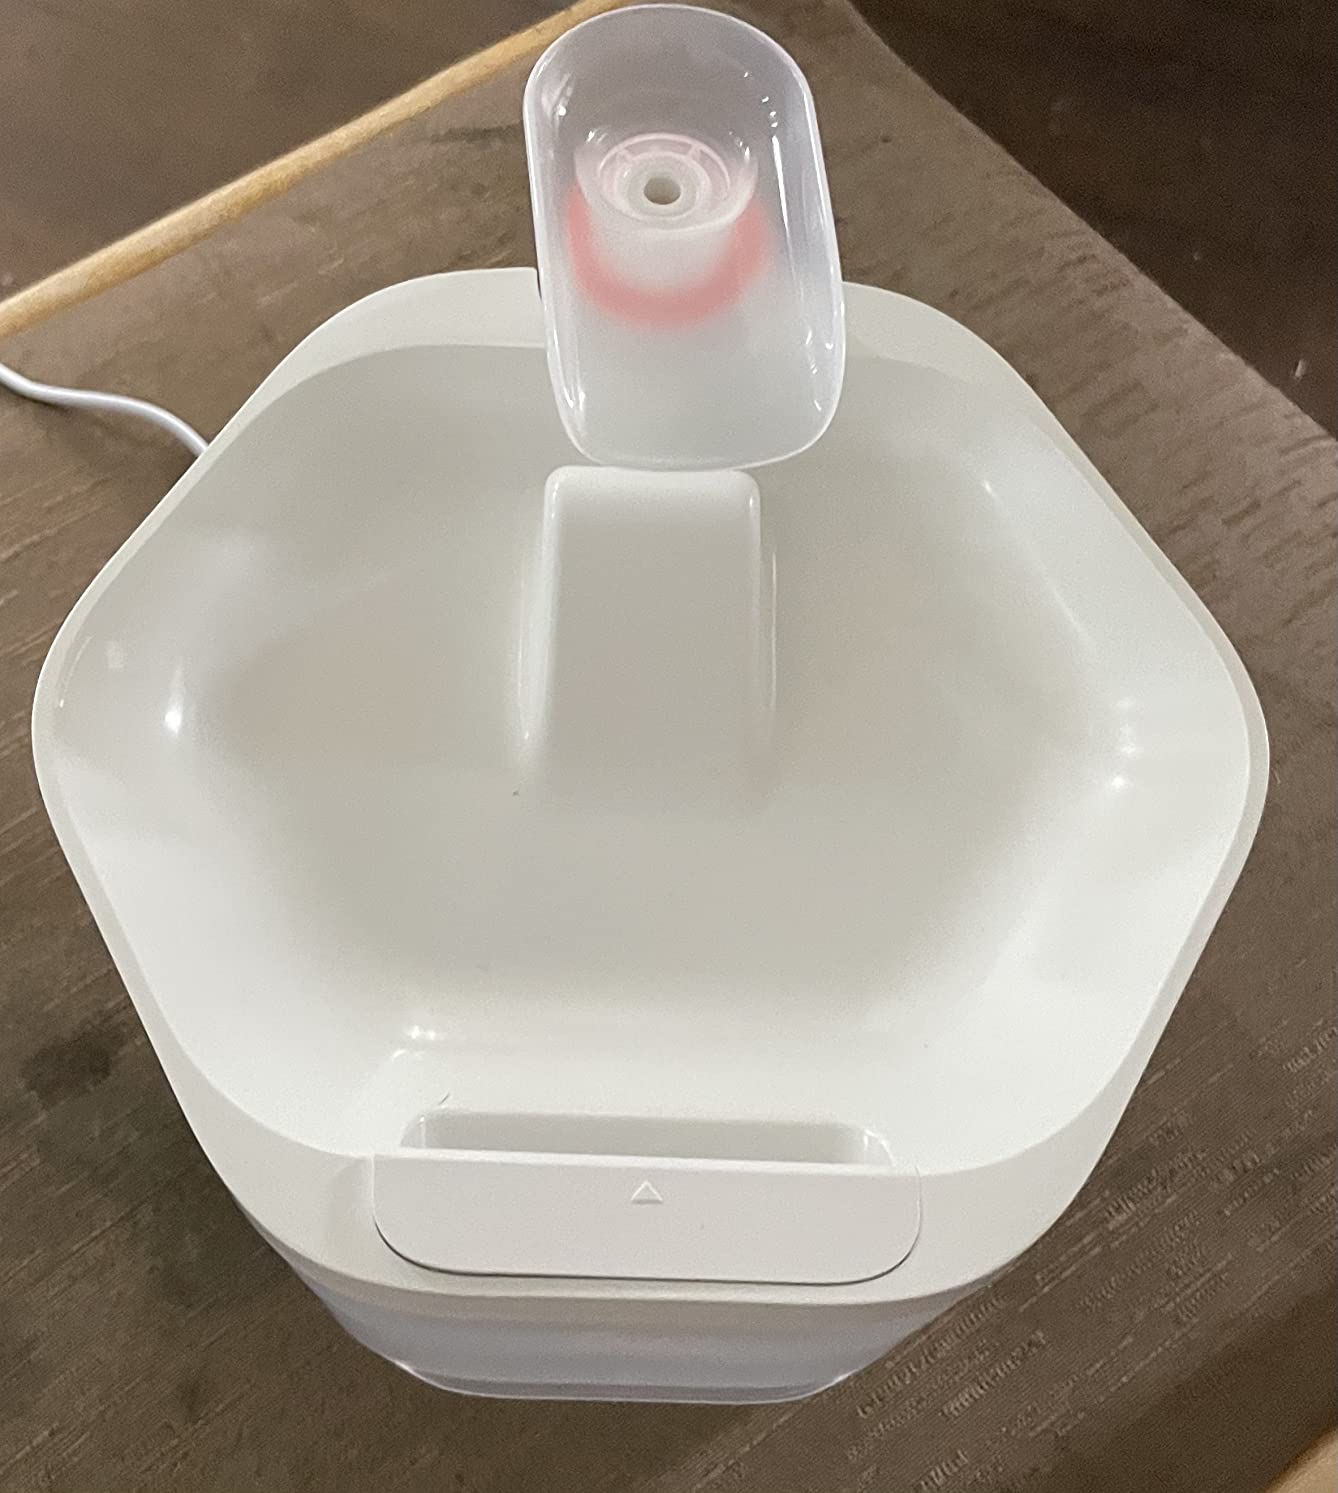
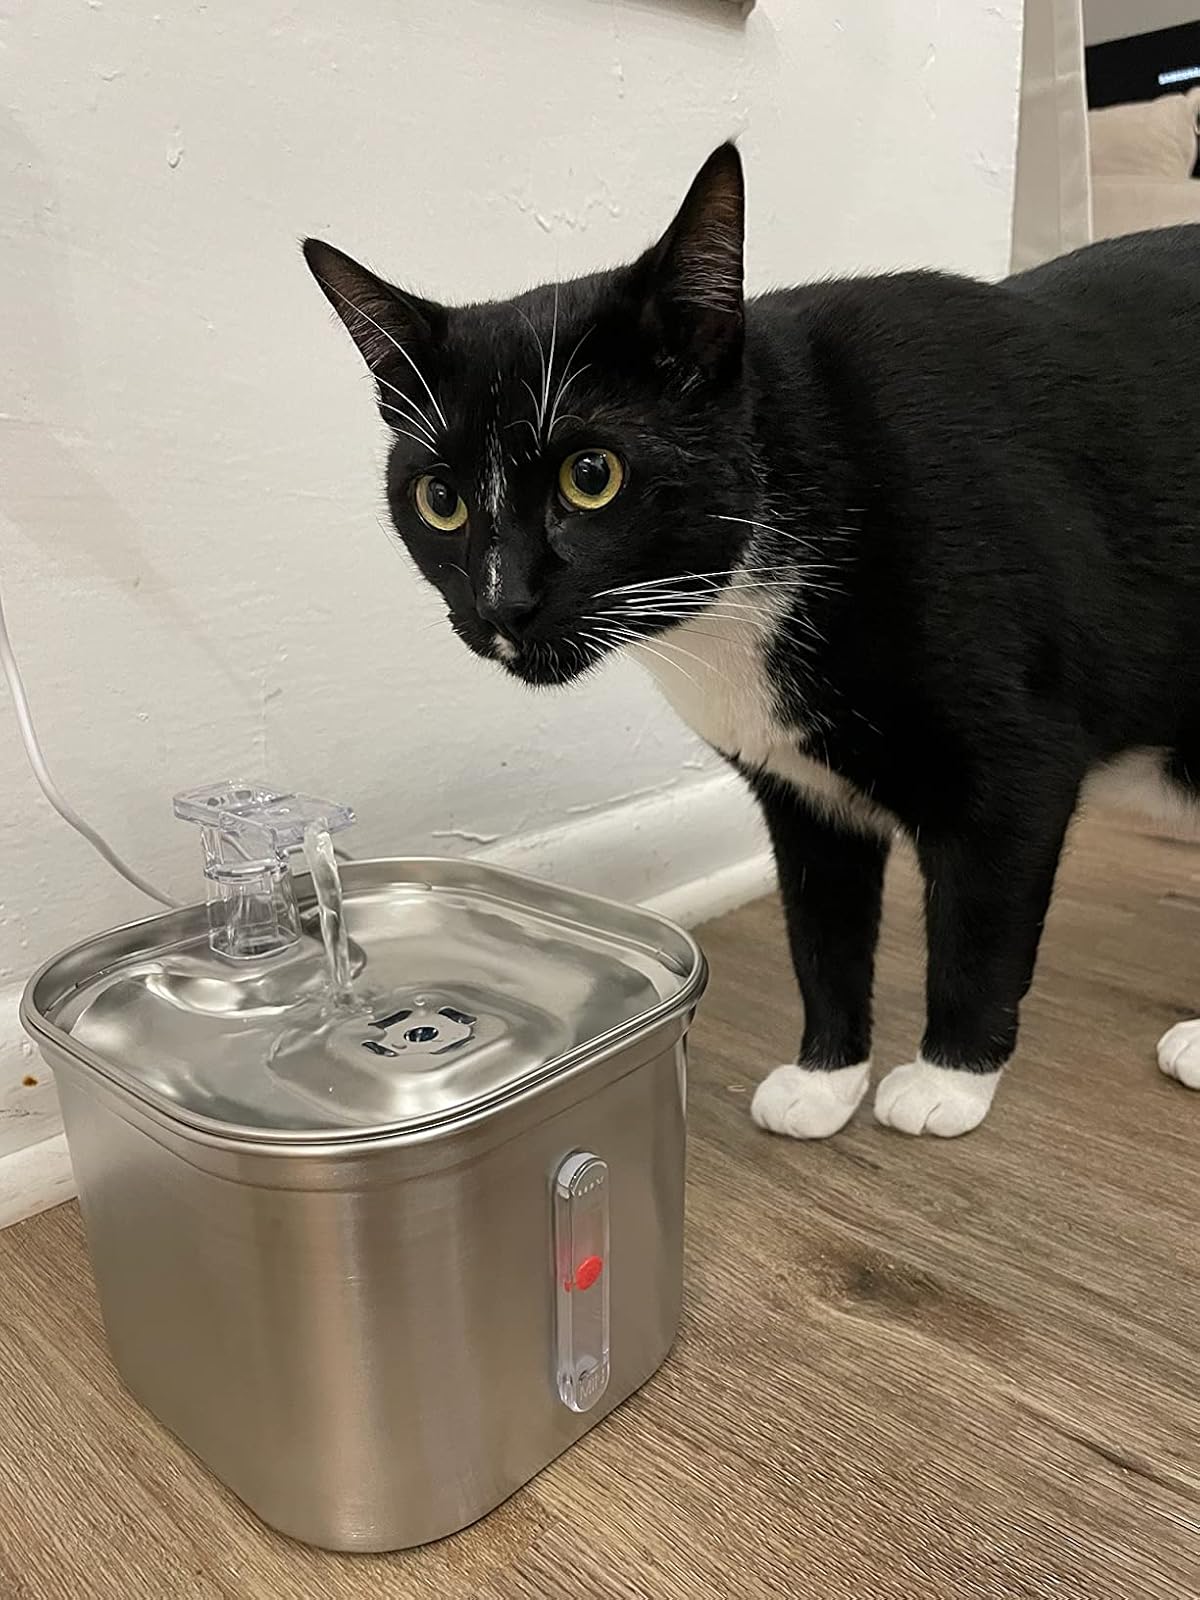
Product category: items_bowl
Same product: no